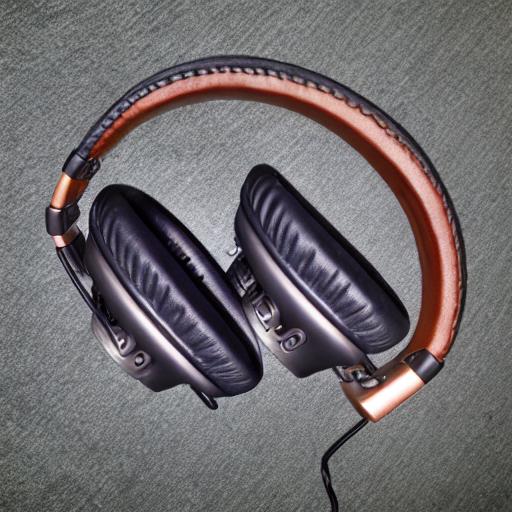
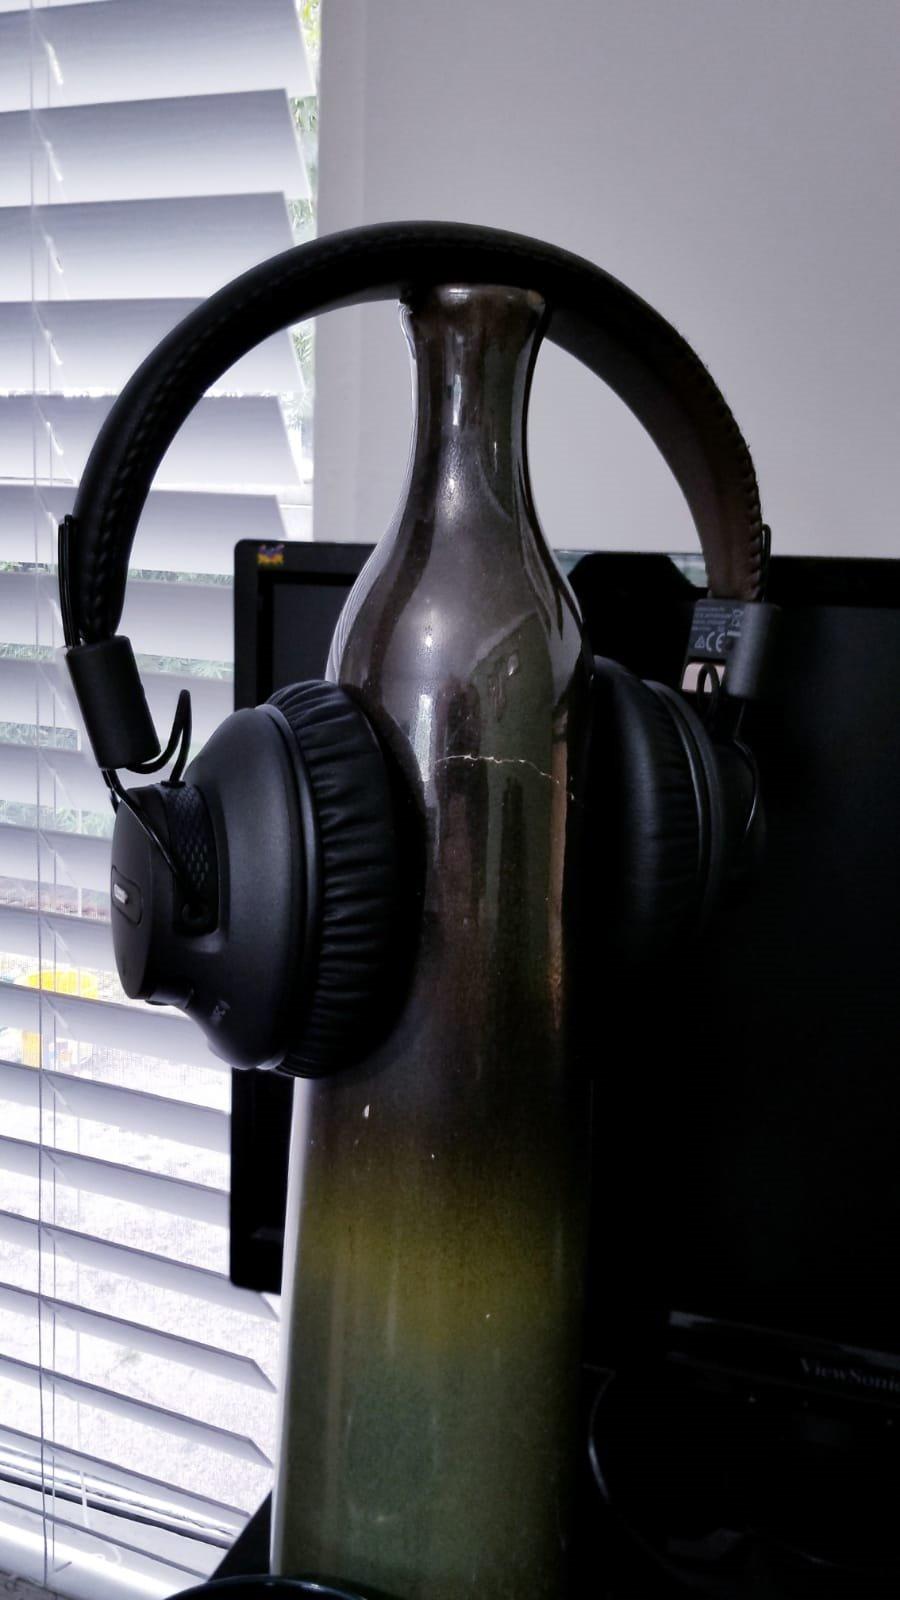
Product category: headphones
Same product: no